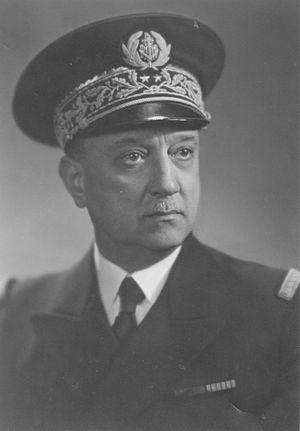
Photo de l'Amiral Henri BLEHAUT
Henri Paul Arsène Bléhaut est un contre-amiral et homme politique français, né à Lyon le 22 novembre 1889, et mort à Paris le 8 décembre 1962. Il fut Secrétaire d'État à la Marine et aux Colonies du 26 mars 1943 au 10 septembre 1944 dans le gouvernement de Vichy.